Question: Please indicate a possible affordance area of the hammer that can be used for holding
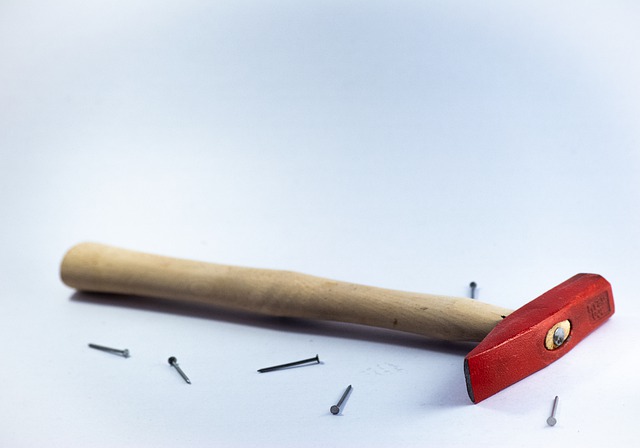
Answer: [60, 242, 521, 345]